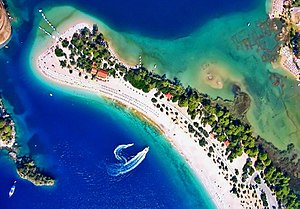
Tyrkiets provinser / Provinserne
Ölüdeniz i Muğla provinsen.
Tyrkiet er opdelt i 81 provinser. Hver provins er opdelt i en række forskellige distrikter. Provinsregeringen har sæde i det centrale distrikt i provinsen. Det centrale distrikt deler sædvanligvis navn med provinsen. Der er kun to undtagelser til denne navngivning: